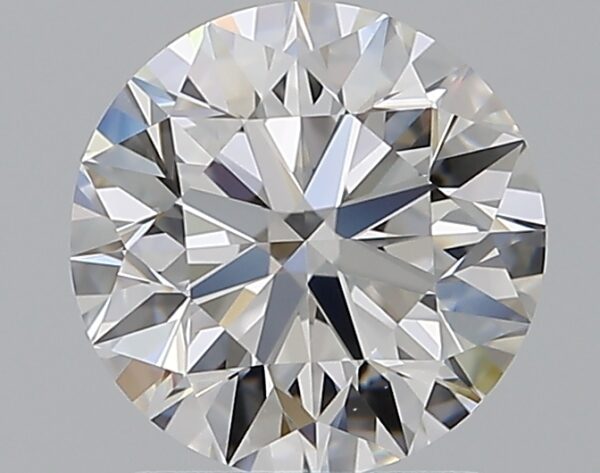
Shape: round
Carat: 1.6
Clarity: VS1
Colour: E
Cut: EX
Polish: EX
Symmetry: EX
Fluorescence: F
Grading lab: GIA
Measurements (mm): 7.42 x 7.46 x 4.67